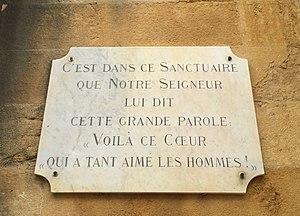
Image de Paray-le-Monial, Saône-et-Loire, France.
La chapelle de la Visitation de Paray-le-Monial est un édifice religieux rattaché du monastère de la Visitation, qui a été construit vers 1633 et restauré à la fin du XIXᵉ siècle.